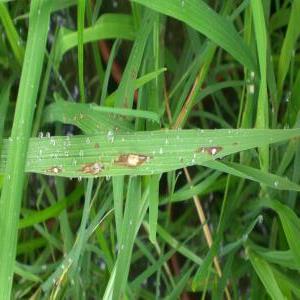
Disease: Blast